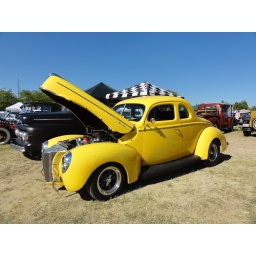
A rodded out 1940 Ford deLuxe Coupe. the lime green pinstriped flames are subtle against the canary yellow paint.